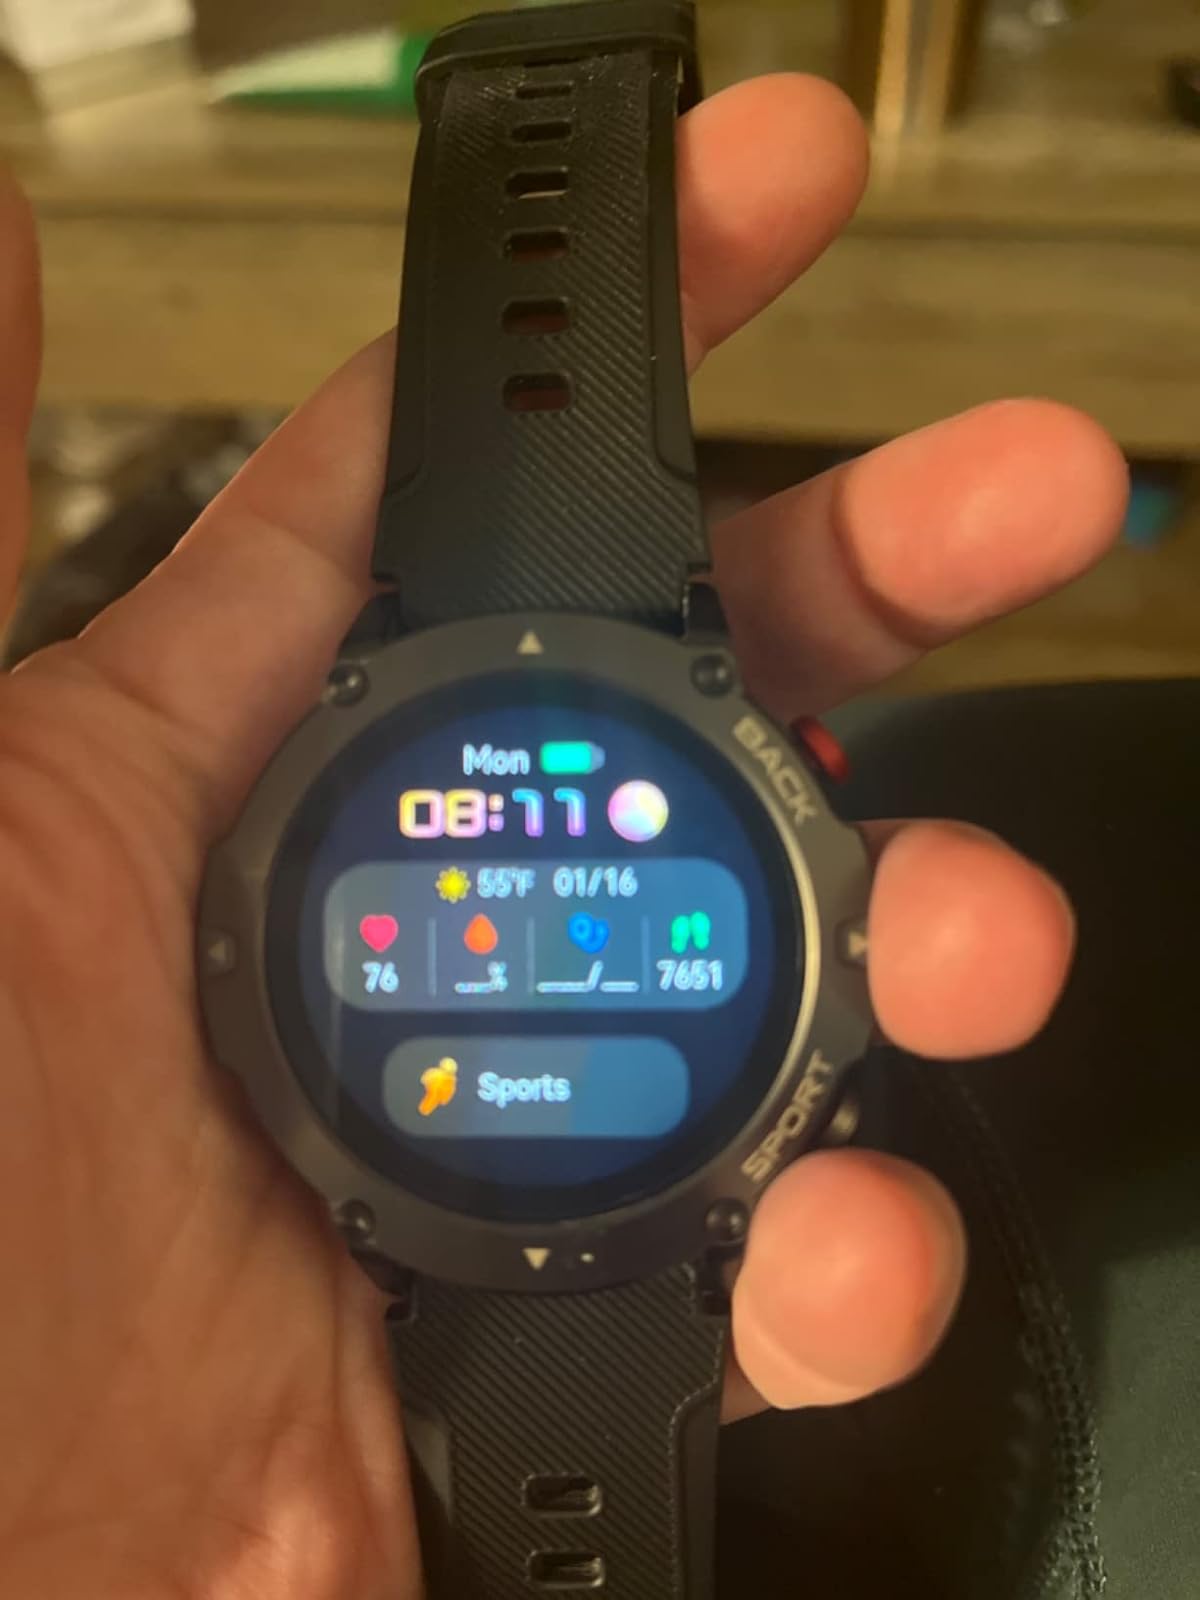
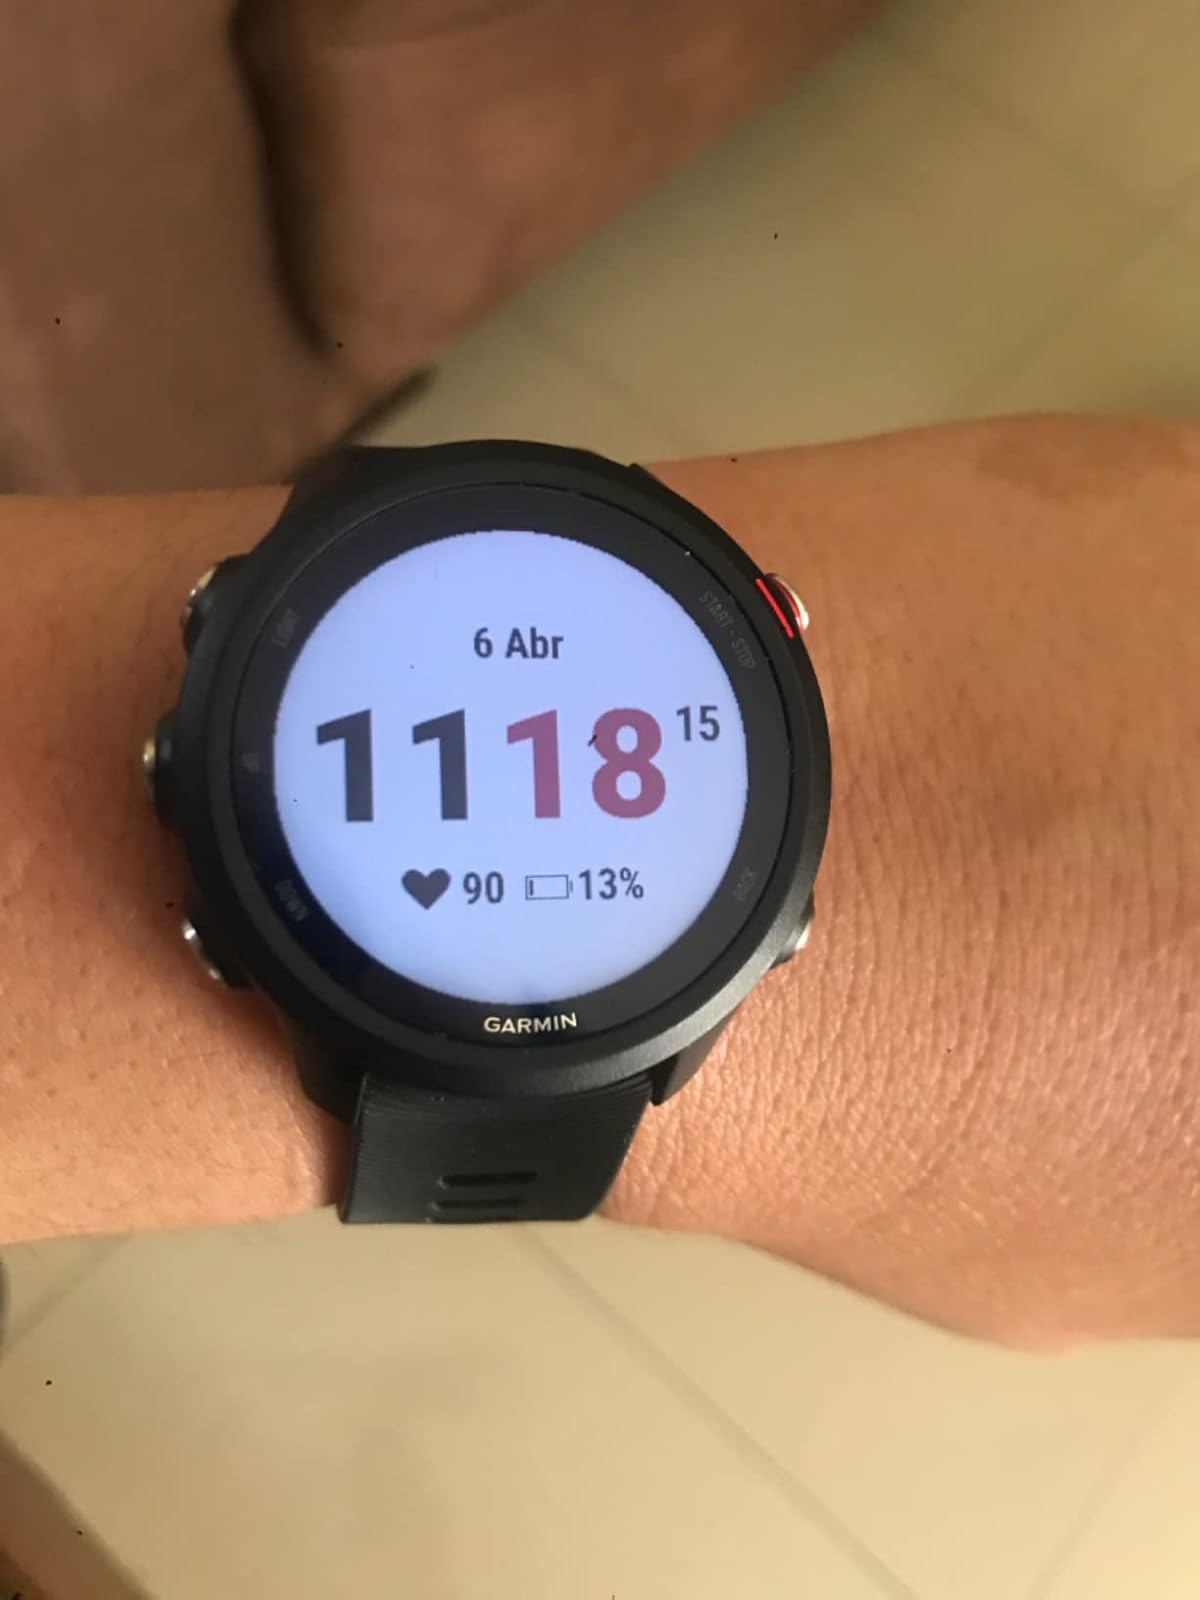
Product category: smartwatch
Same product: no